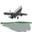
Label: airplane